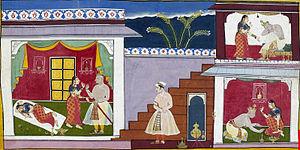
Dans l'épopée hindoue du Ramayana, Kaikeyi est une des trois épouses du roi Daśaratha d'Ayodhyā. Elle est la mère du prince Bharata et la belle-mère de Râma, dont elle demande l'exil à son mari. Le mot sanskrit « Kaikeyī » signifie « appartenant au Royaume de Kekeya », un état cité aussi dans le Mahabaratha et situé approximativement au Pendjab, dans l'actuel Pakistan.
Dasharatha a été empereur maurya de 232 a 224 av. J.-C.. Il était petit-fils de l'empereur Ashoka, et on considère généralement qu'il lui a succédé. Sous son règne, l'empire a décliné et plusieurs territoires ont fait sécession. Il a continué les politiques sociales et religieuses de son prédécesseur.